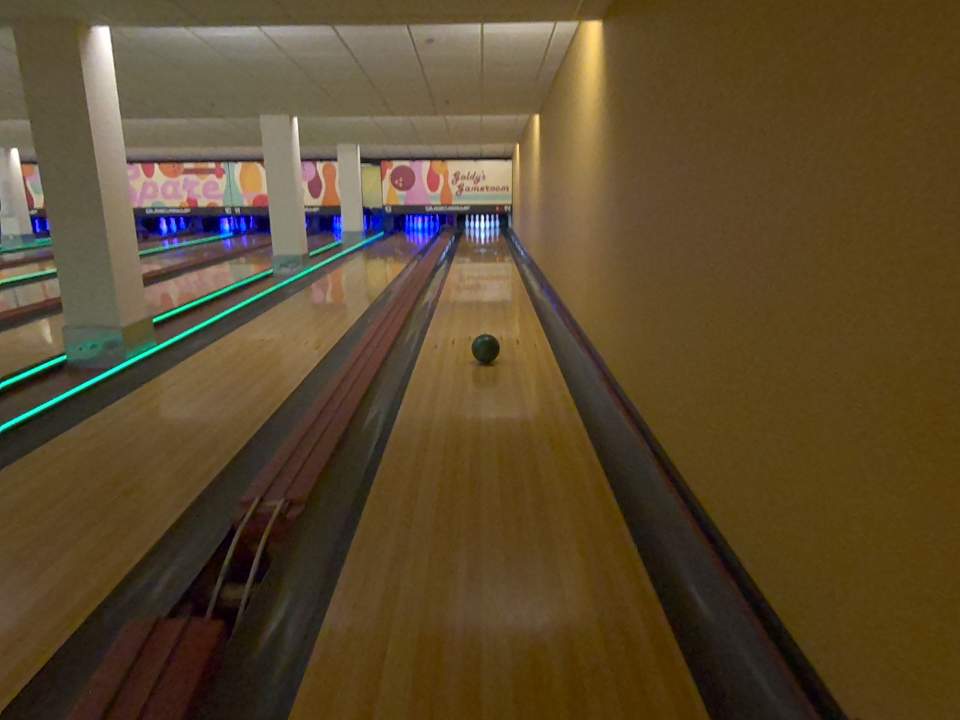
Object: bowling_ball